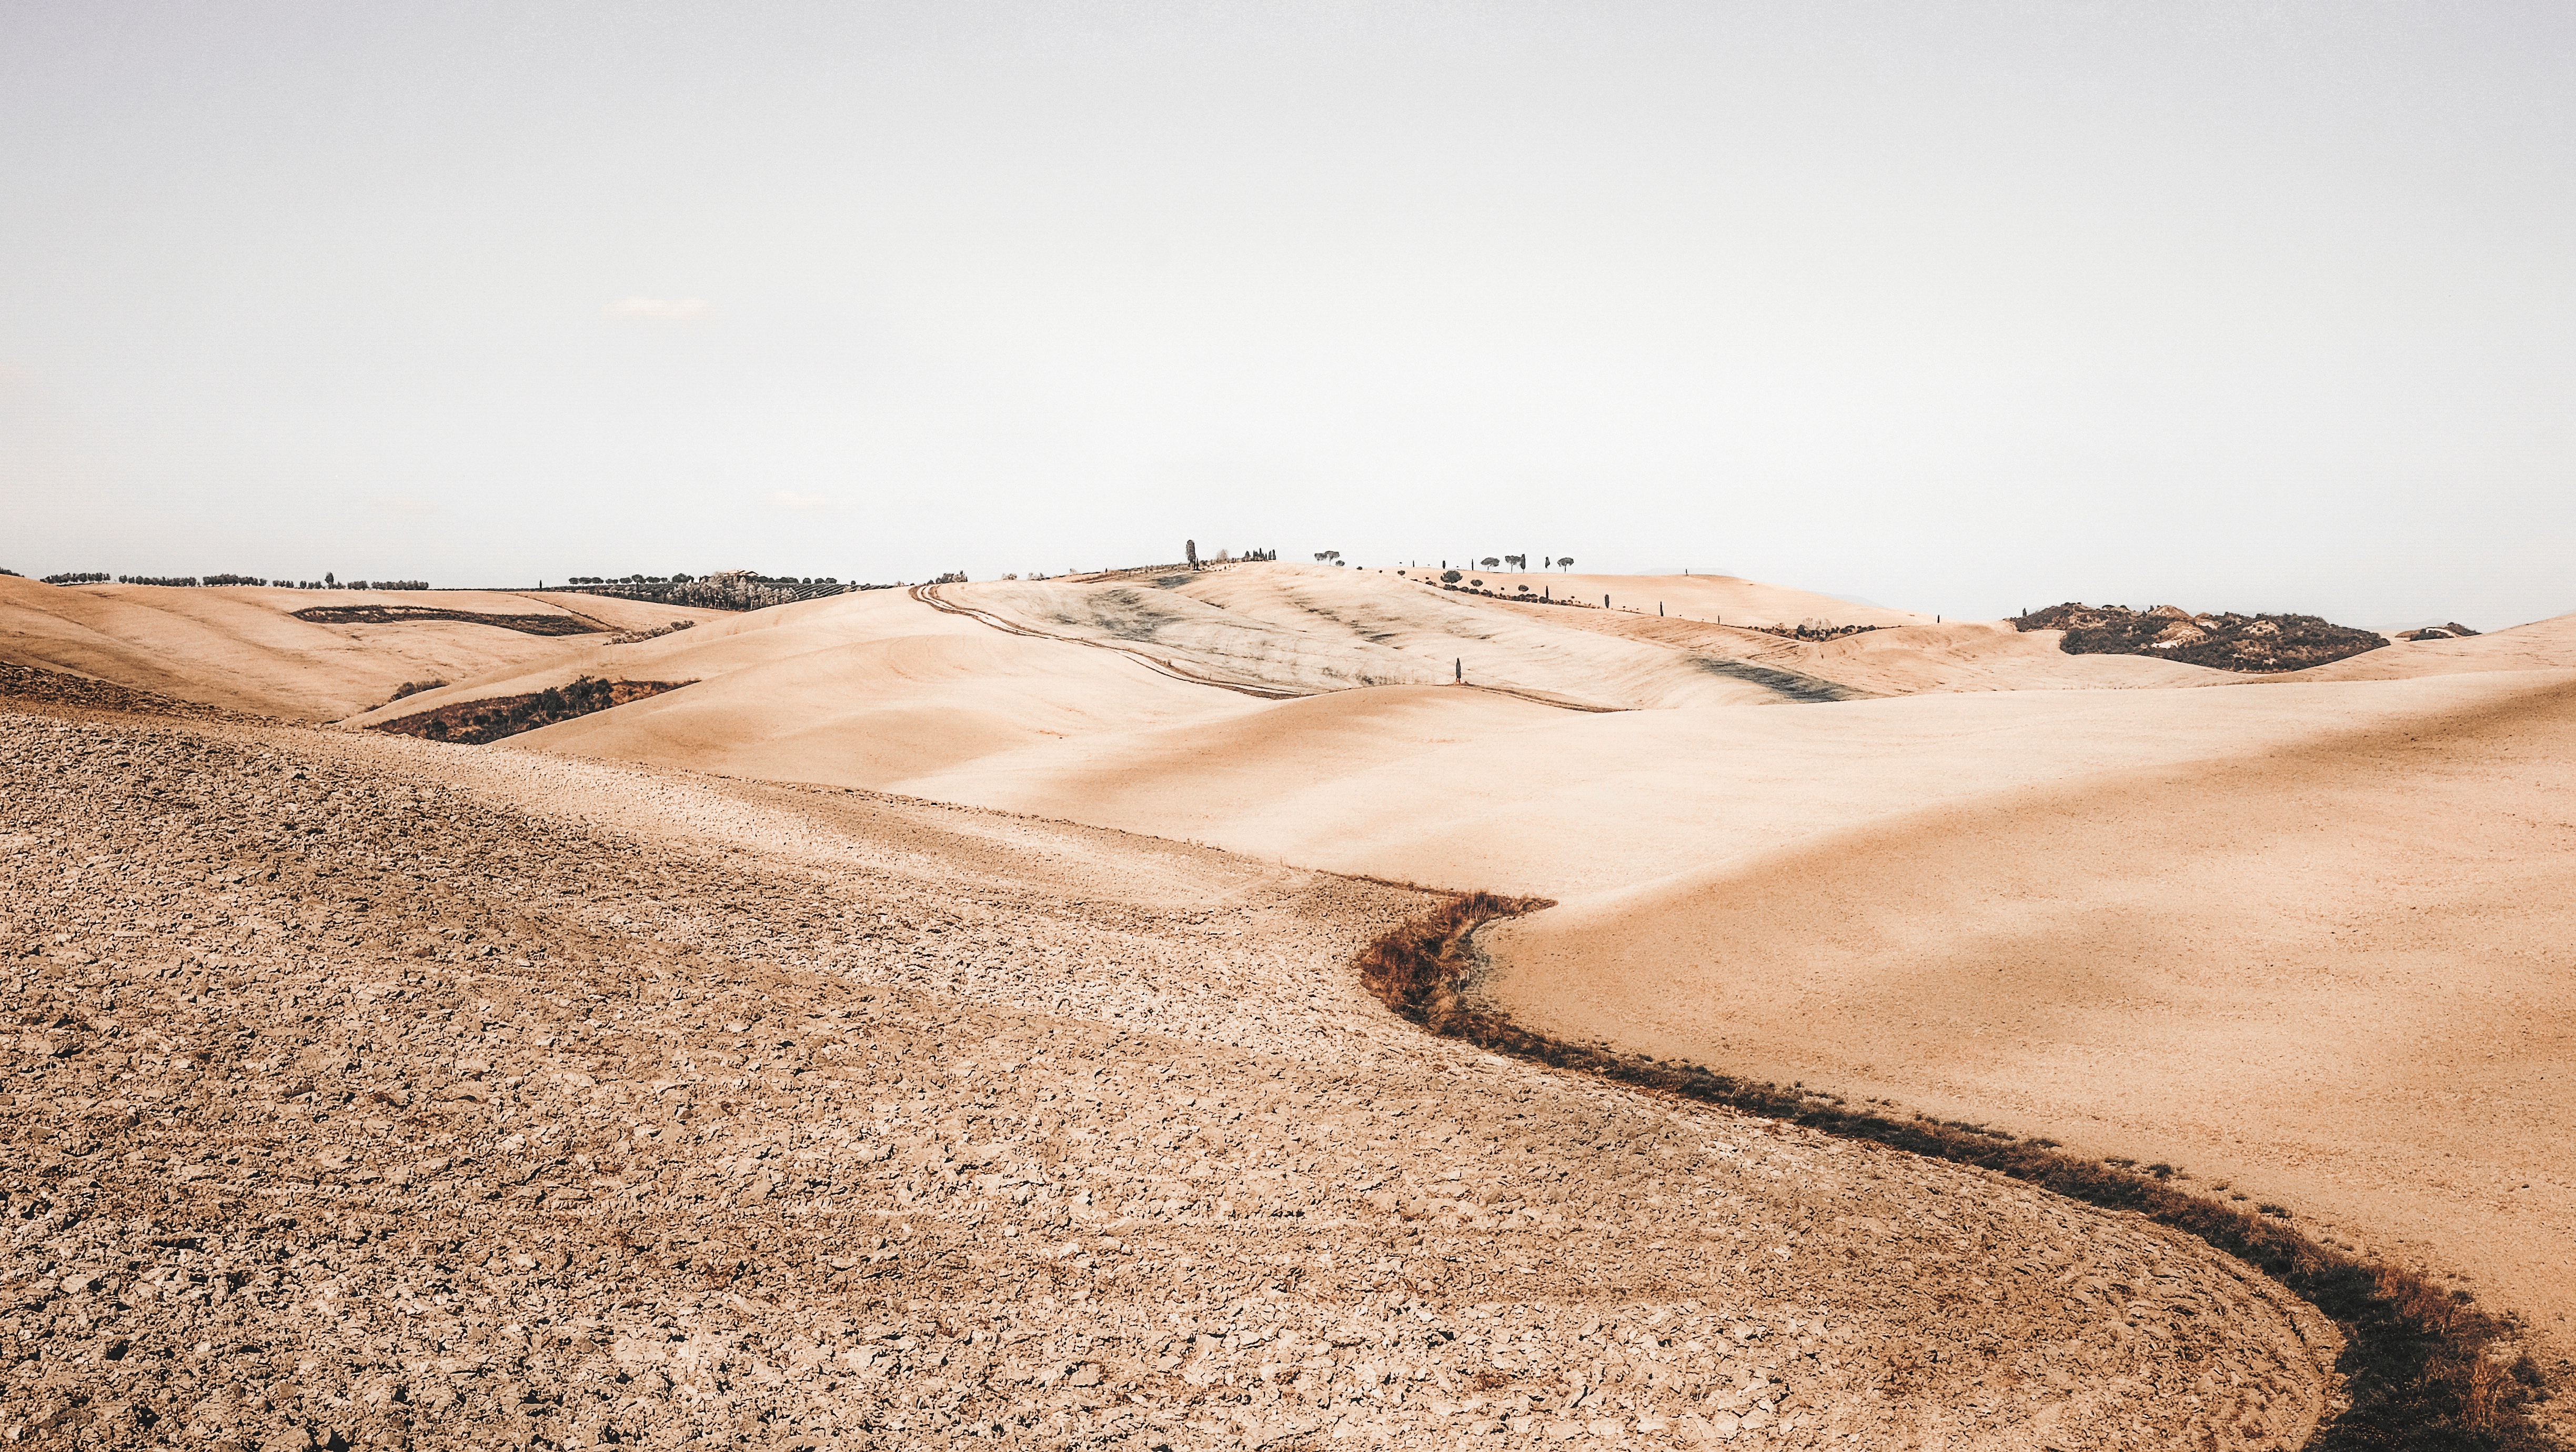
landscape, sand, cloud, field, desert, dune, soil, plain, geology, badlands, plateau, habitat, sahara, wadi, steppe, landform, erg, natural environment, geographical feature, aeolian landform, grass family